Malcolm McIntosh (politician)

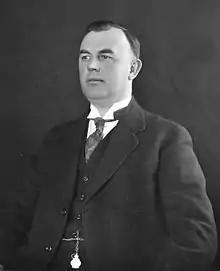

Sir Malcolm McIntosh KBE (3 March 1888 – 15 November 1960) was an Australian politician who represented the South Australian House of Assembly seat of Albert from 1921 to 1959. He represented three different parties: the Country Party (1921-1928), the Liberal Federation (1928-1932) and the merged Liberal and Country League (1932-1959).